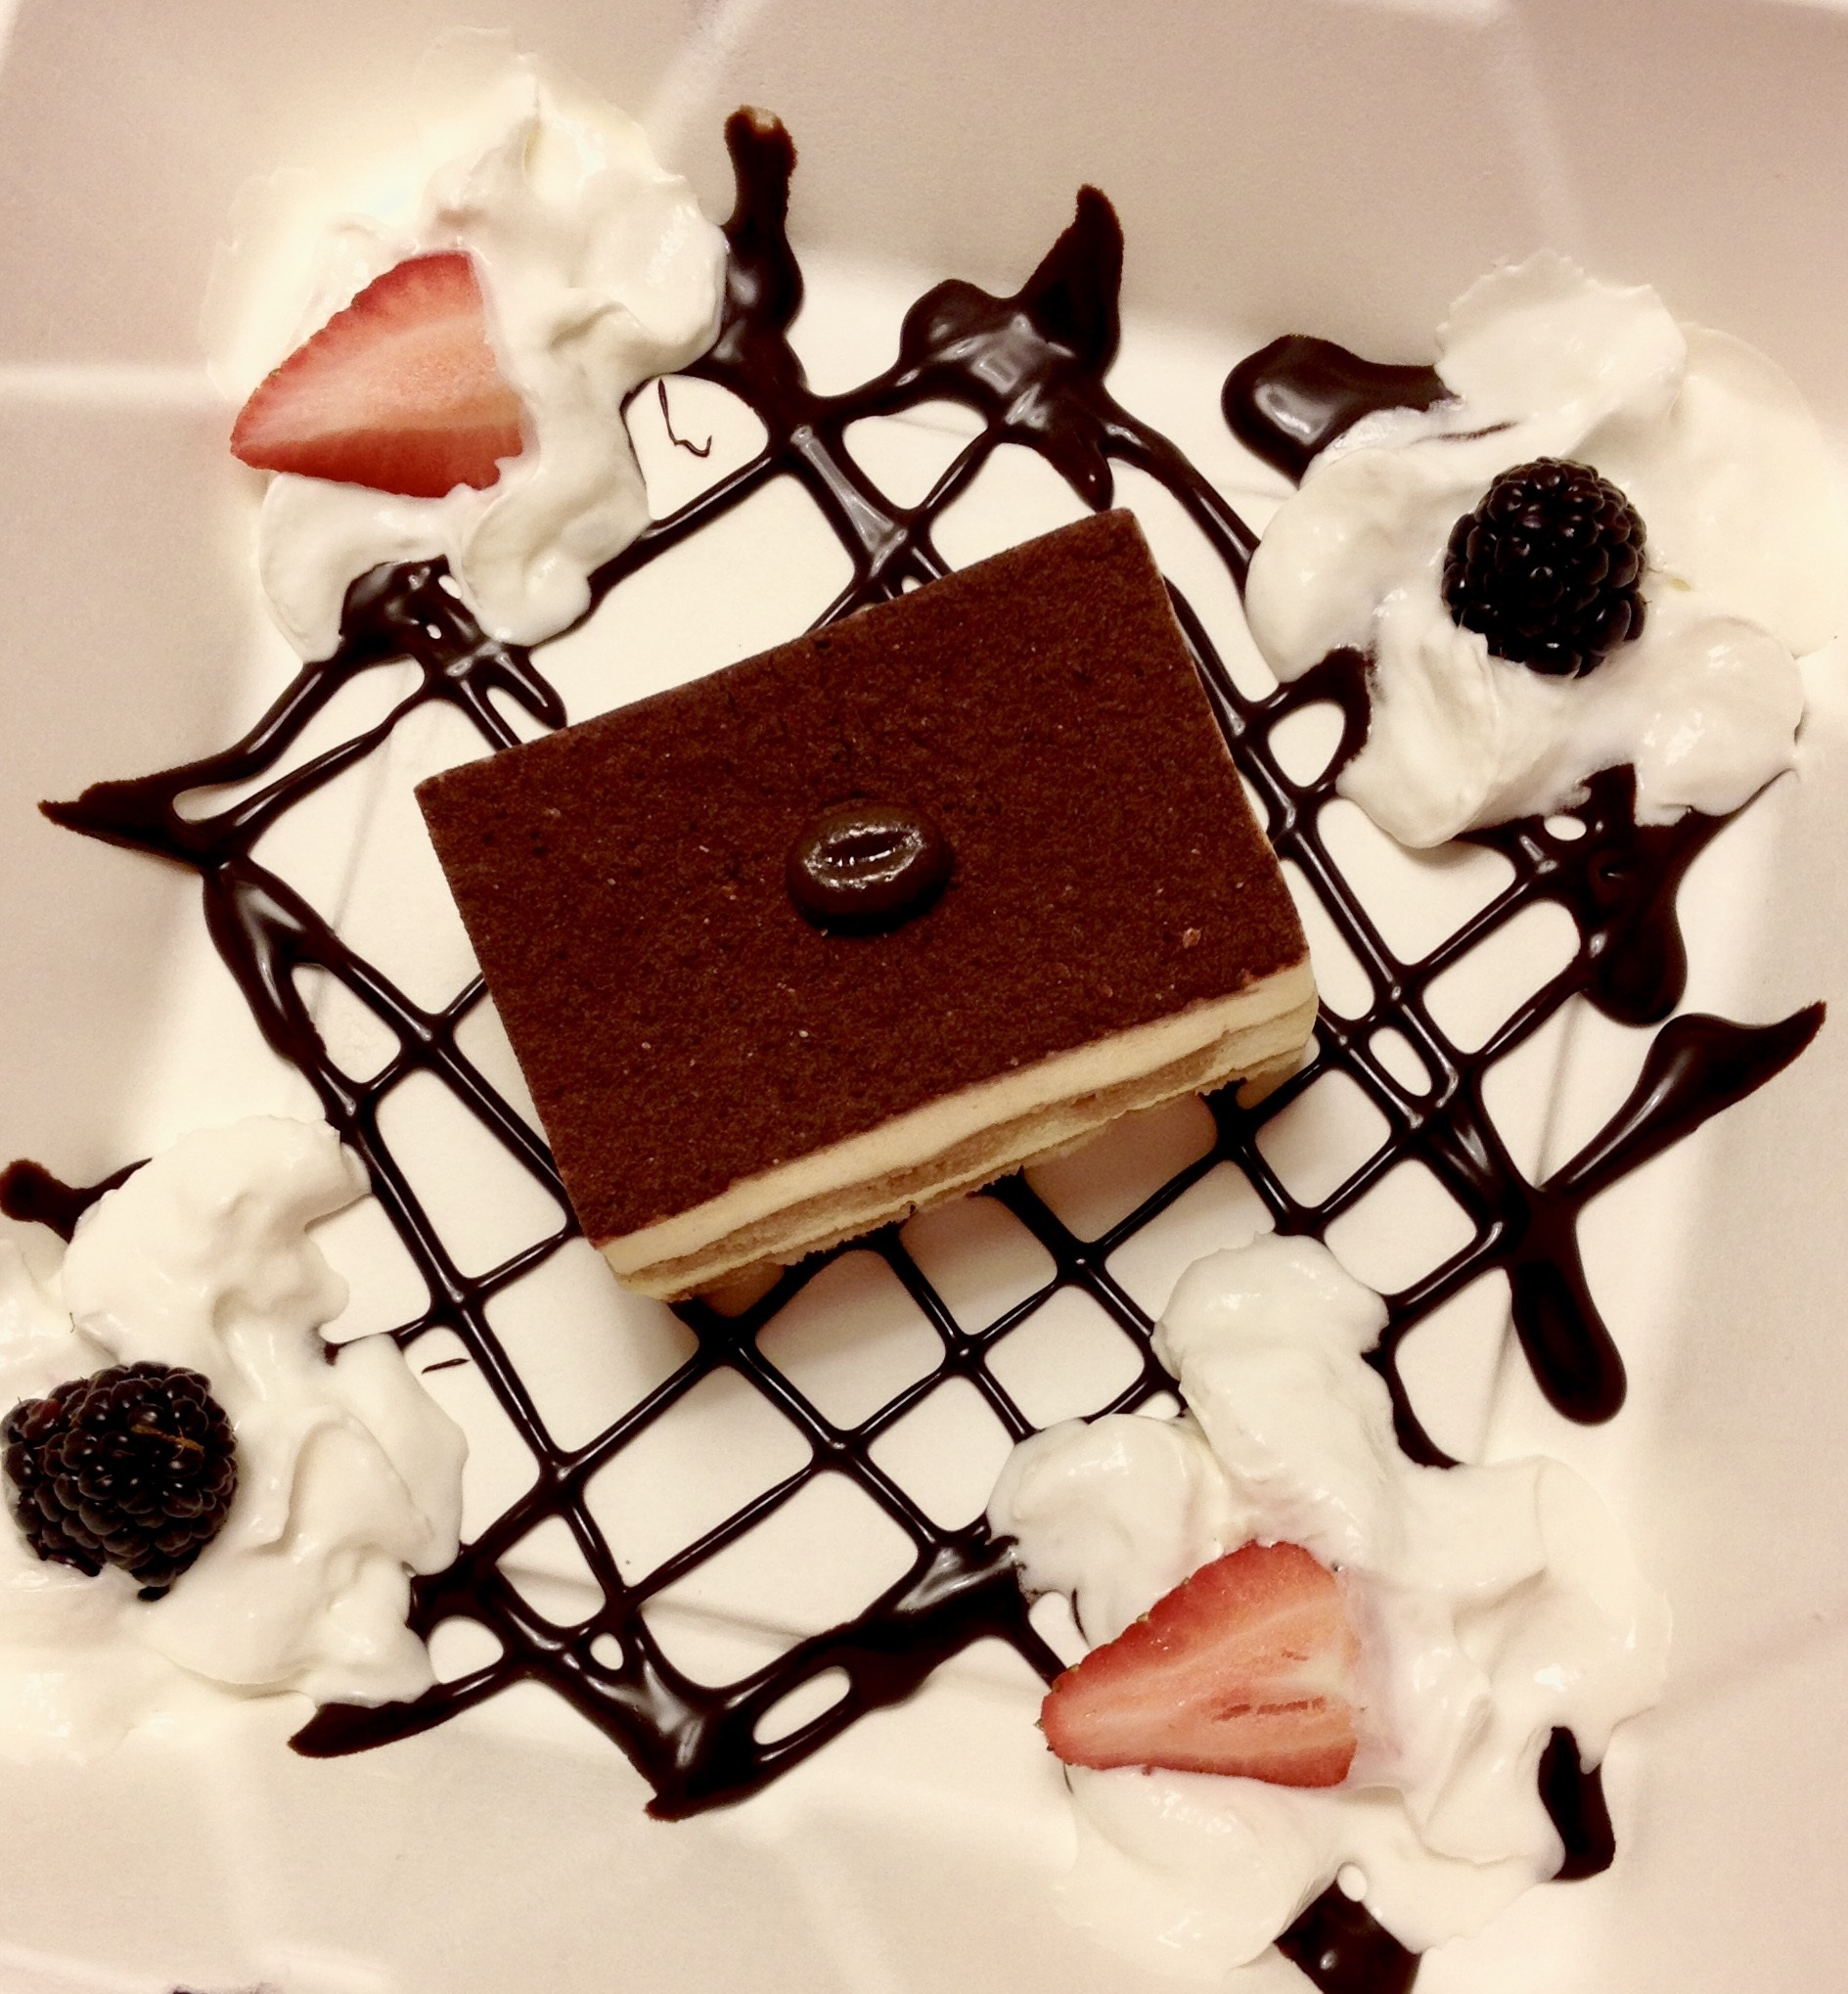
white, flower, food, spring, italy, dessert, lighting, delicious, cake, art, illustration, sweetness, italian, wedding cake, tiramisu